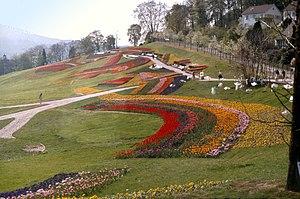
Salon du jardin à Baden-Baden 1981